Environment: real
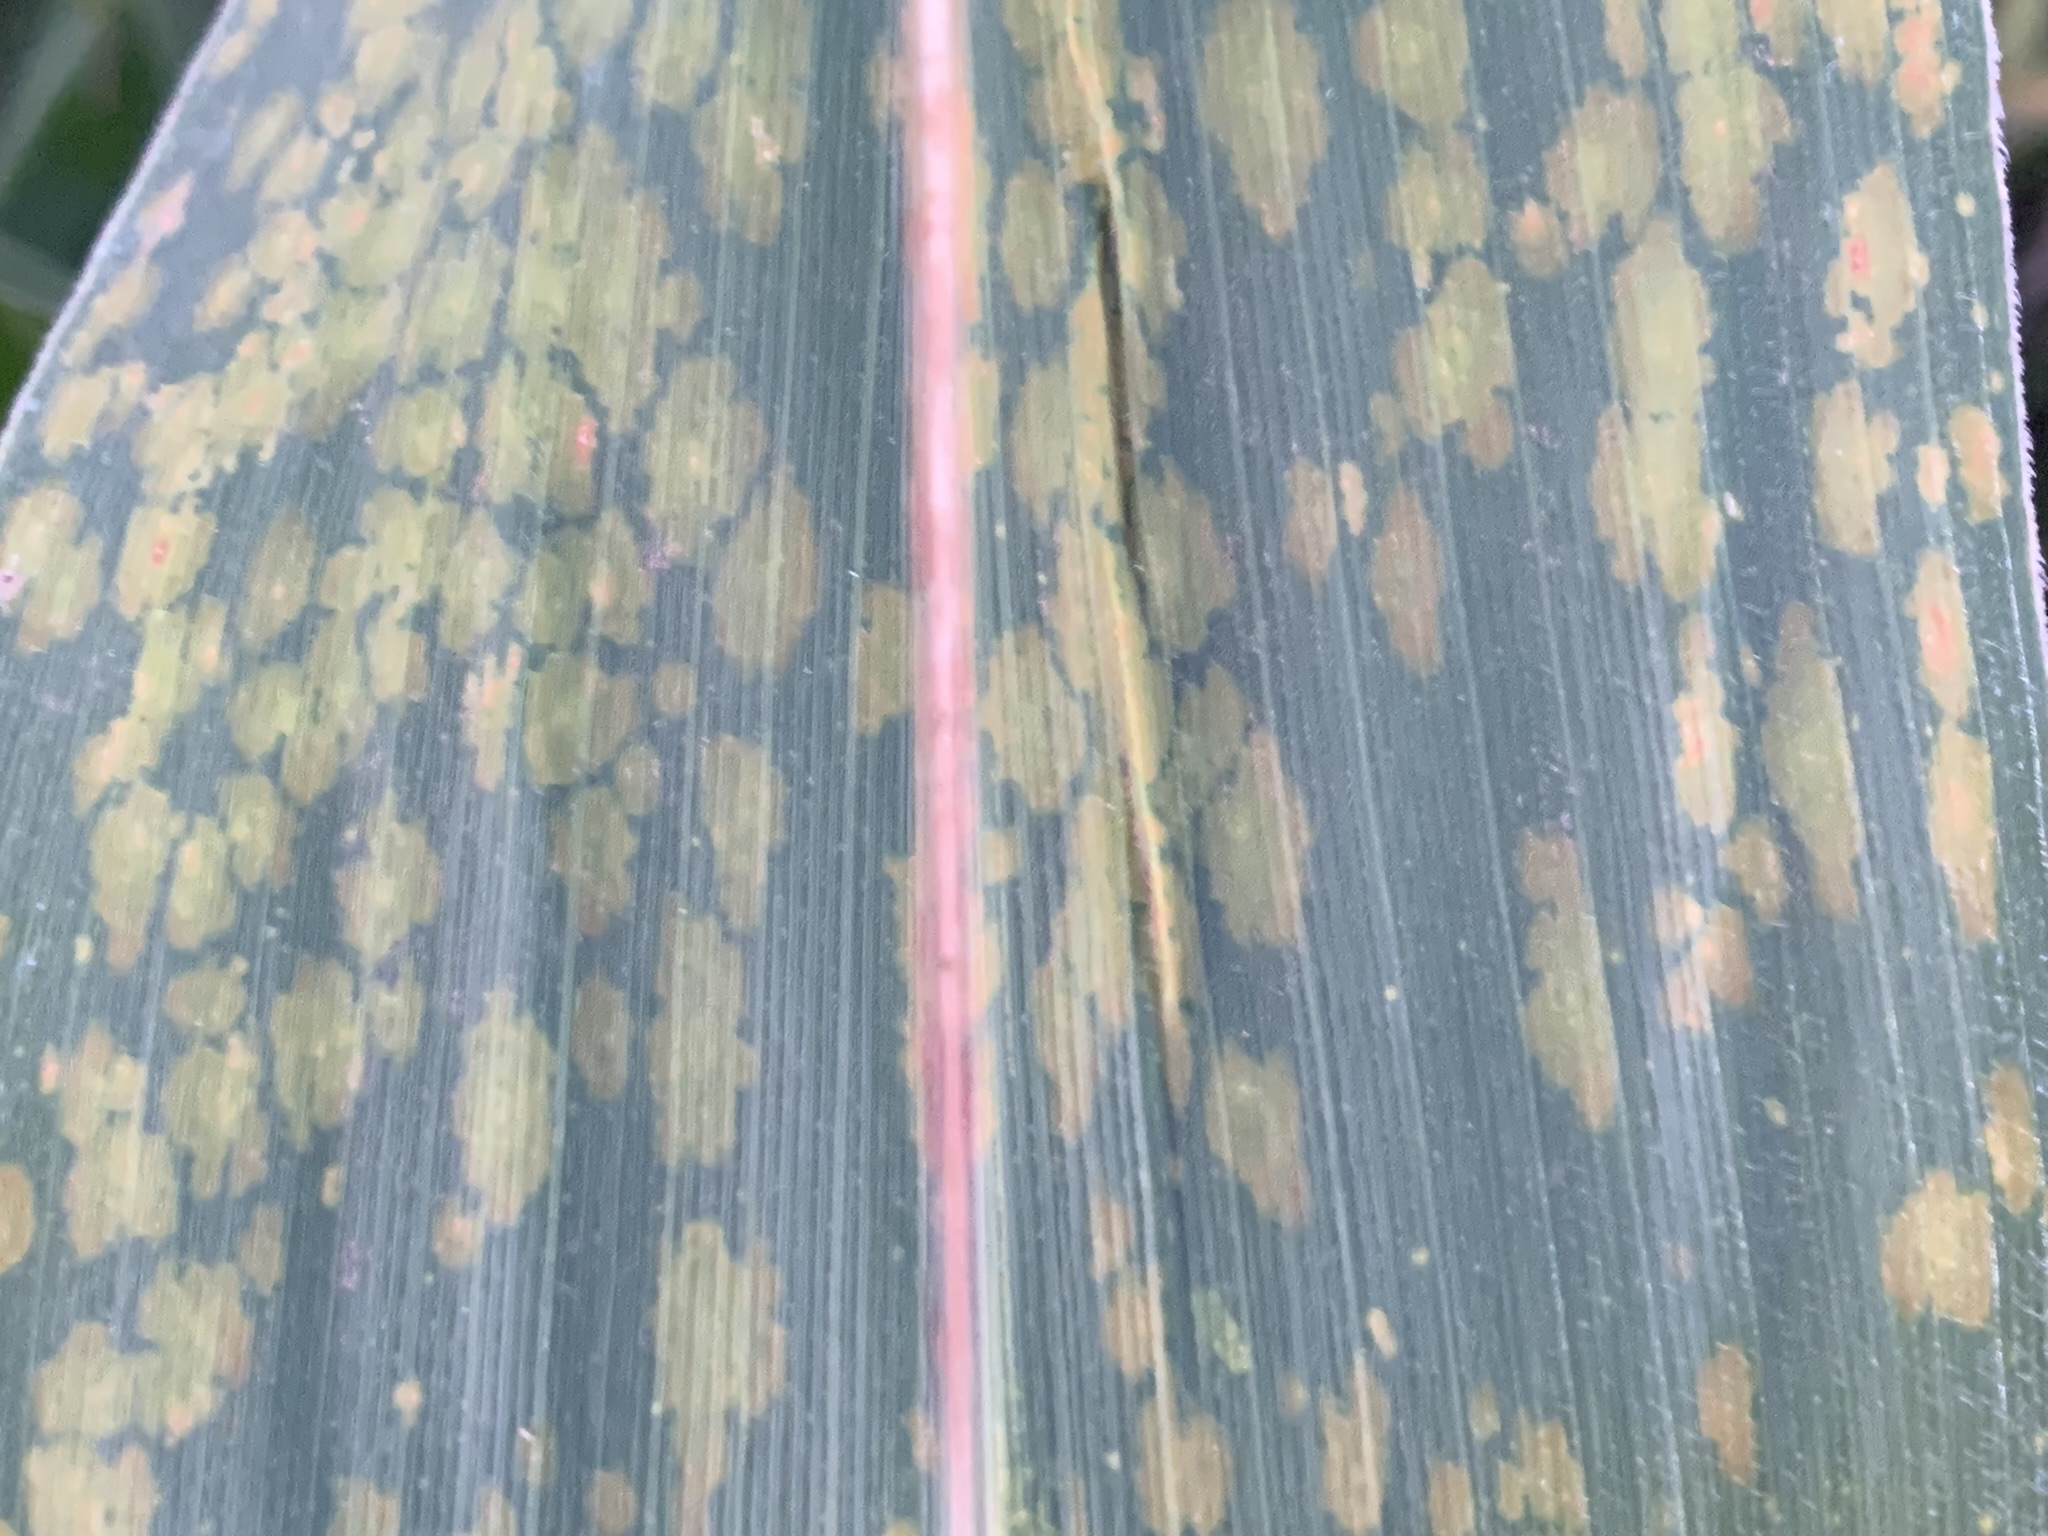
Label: lethal_necrosis